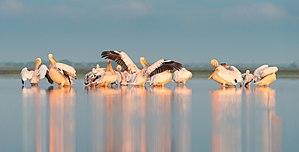
Le raïon de Tatarbounary est une subdivision administrative de l'Ukraine, située dans l'oblast d'Odessa et dans la région historique du Boudjak. Le centre administratif est situé à Tatarbounary.